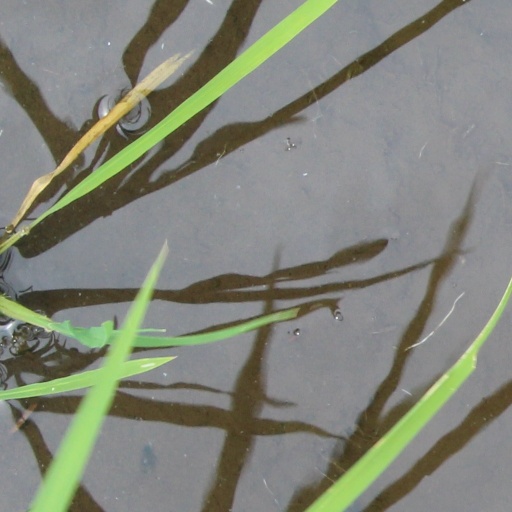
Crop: rice